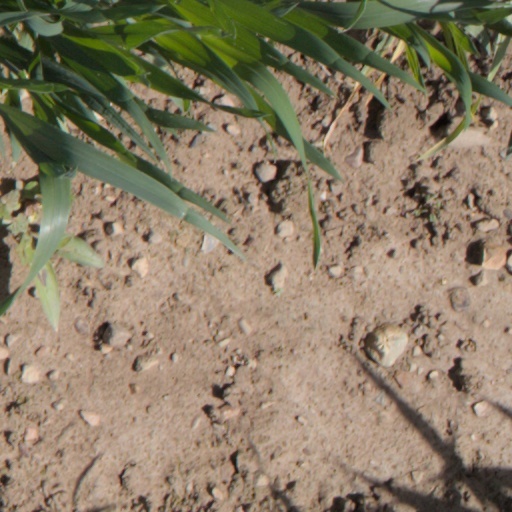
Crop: wheat